Isles of Scilly

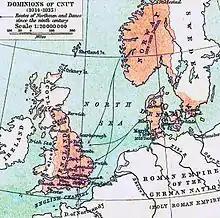
At the time of King Cnut, the Isles of Scilly fell outside England's rule, as did Cornwall and Wales.

The islands may correspond to the Cassiterides ("Tin Isles"), believed by some to have been visited by the Phoenicians and mentioned by the Greeks. While Cornwall is an ancient tin-mining region, there is no evidence of this having taken place substantially on the islands.